Byblian royal inscriptions

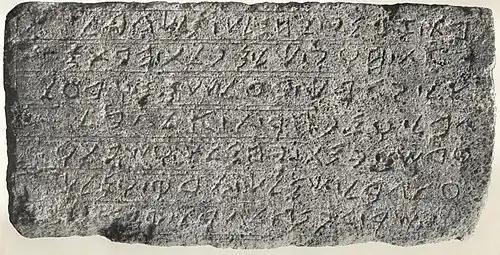
Yehimilk inscription

The Byblian royal inscriptions are five inscriptions from Byblos written in an early type of Phoenician script, in the order of some of the kings of Byblos, all of which were discovered in the early 20th century.